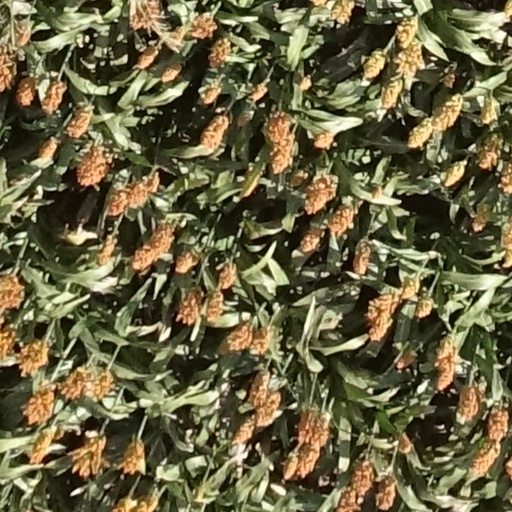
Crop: sorghum